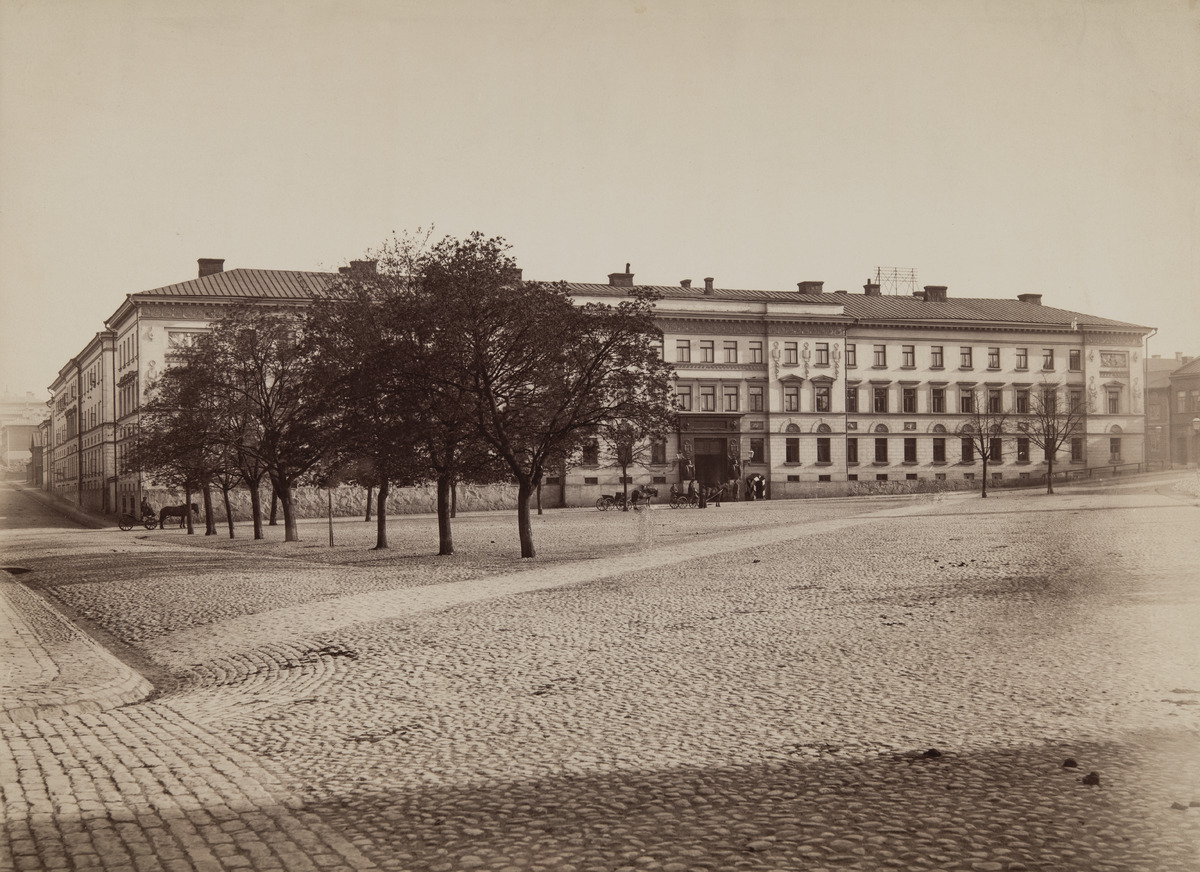
Kaartinkasarmi Kasarmitorin laidalla
sisällön kuvaus: Kaartinkasarmi Kasarmitorin laidalla. Eteläisellä Makasiinikadulla vossikoita. mustavalkoinen
Ajankohta: kuvausaika 1900 n.
Paikka: Suomi, Uusimaa, Helsinki, Kaartinkaupunki Helsinki, Eteläinen Makasiinikatu 8. Fabianinkatu 2. Kasarmitori
Aiheet: kadut, torit, kiveys, rakennukset, kivirakennukset, kasarmit, sotilasalueet, sotilaat, vartijat, hevosajoneuvot, rattaat, puut, viemäröinti